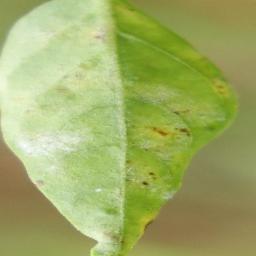
Label: powdery mildew